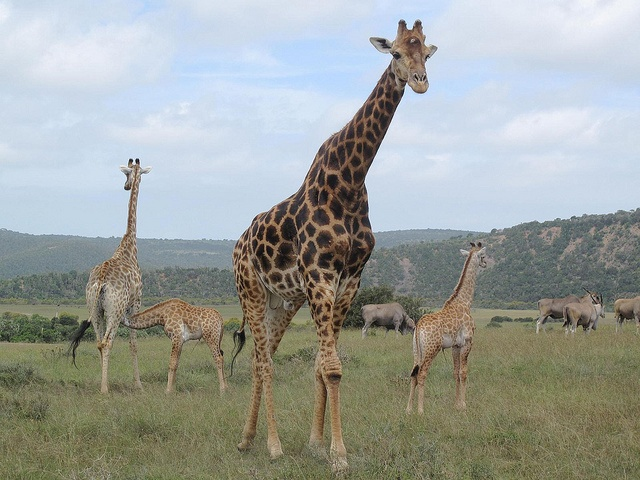
A group of giraffes grazing a safari desert field.
the giraffes are all standing around the field
The giraffes are standing together in the grass.
some giraffes are walking on the grass together
A herd of giraffe standing on a lush green field.